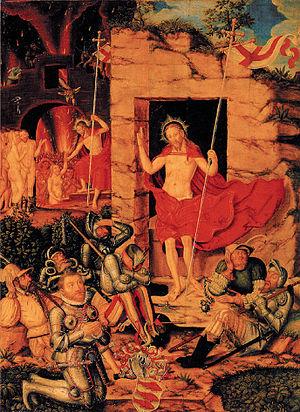
Augustin Cranach est un peintre allemand né à Wittenberg, fils d'un second mariage de Lucas Cranach le Jeune, et père de Lucas Cranach III.